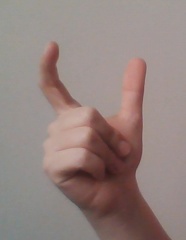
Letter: nun